Baru Sahib

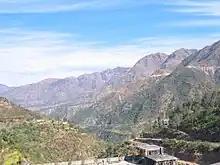
The Natural Ambiance Surrounding Baru Sahib

One day, a wise old ascetic came and sat under the walnut tree and was soon lost in deep meditation (samādhi). When he opened his eyes, the Thakur offered him food. But the sadhu looked at him and said, "Joginder Singh, you will not stay here for long. This is Guru Nanak's land. From the time of "Satya Yuga", saints and sages have performed penance here. Even Guru Gobind Singh Ji visited this place & blessed it. A time shall come when Guru Nanak's Sikhs gather here, meditate on the Divine Name, recite Gurbani; and spread the Divine Message throughout the world."